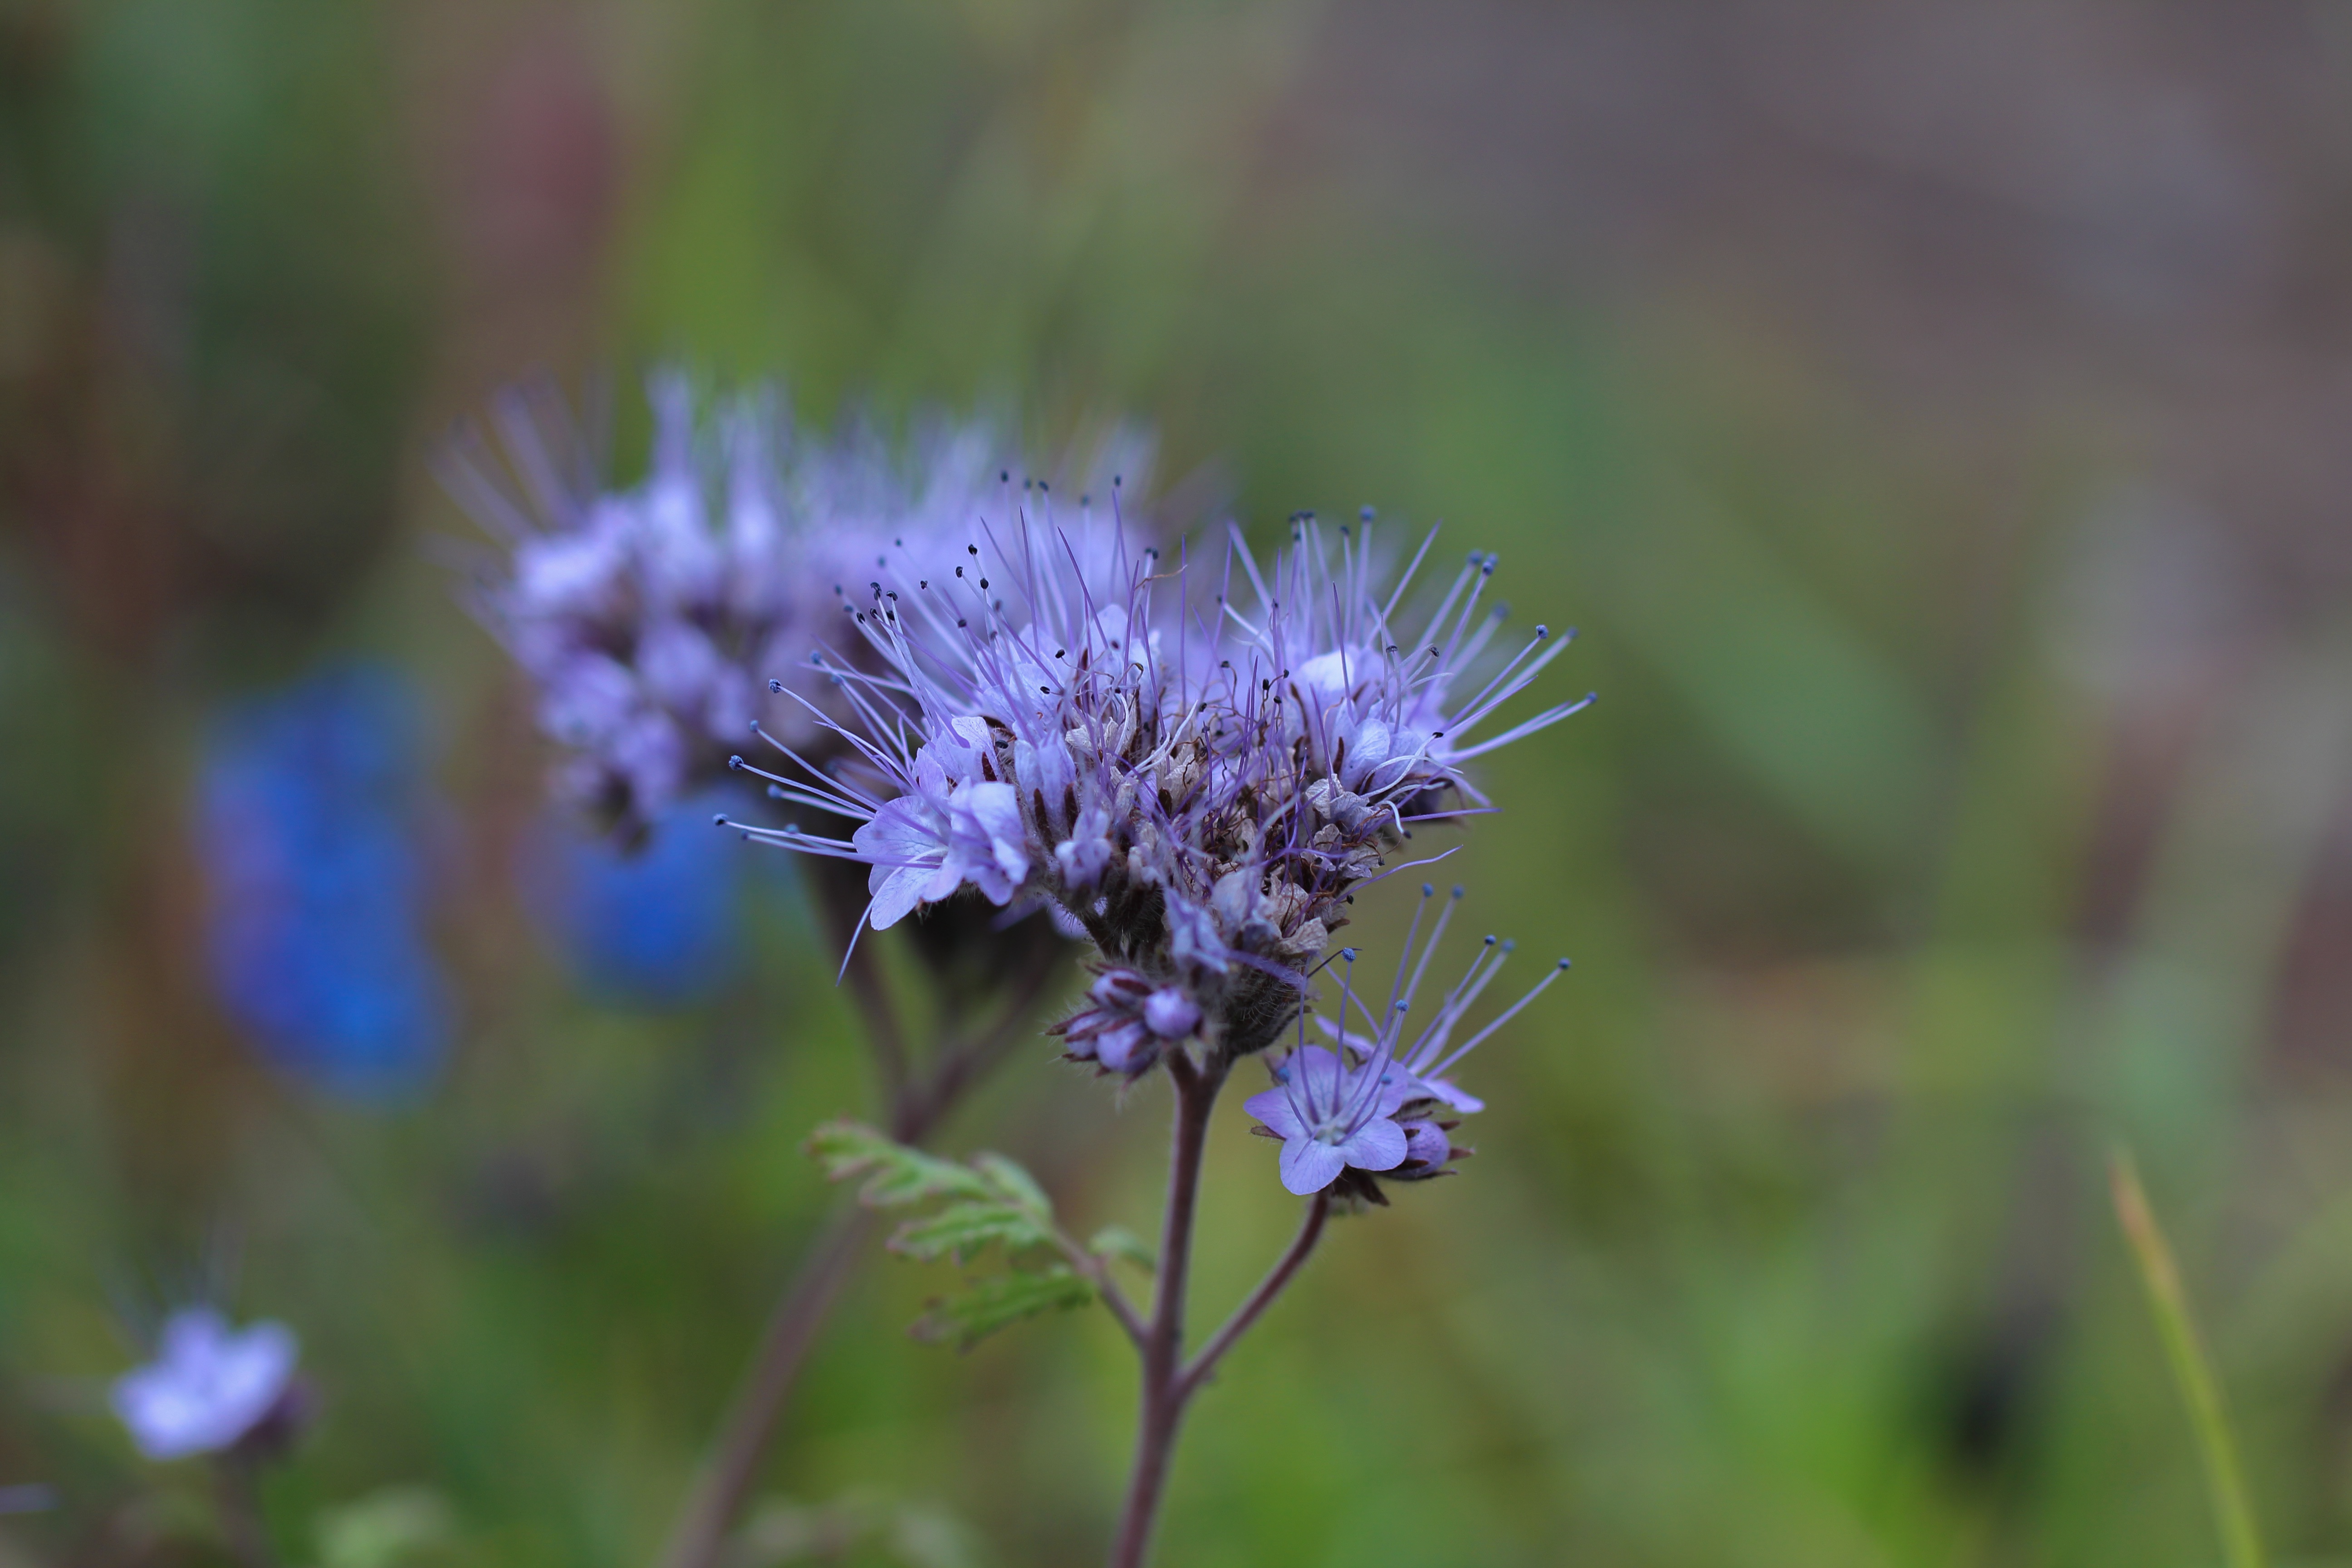
nature, plant, meadow, prairie, flower, purple, summer, herb, macro, flora, lavender, wildflower, close up, purple flowers, outdoors, macro photography, beautiful flower, flowering plant, land plant, english lavender, jasione montana